List of beaches

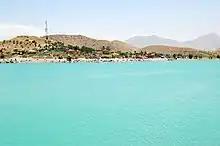
Qargha Reservoir in Afghanistan

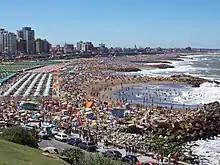
One of the beaches of Mar del Plata, Argentina during summer tourism season

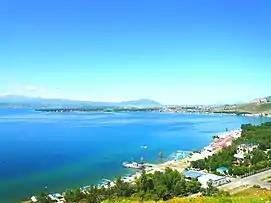
Sevan beach

There are 365 beaches on Antigua. The following are some of beaches in Antigua and Barbuda: